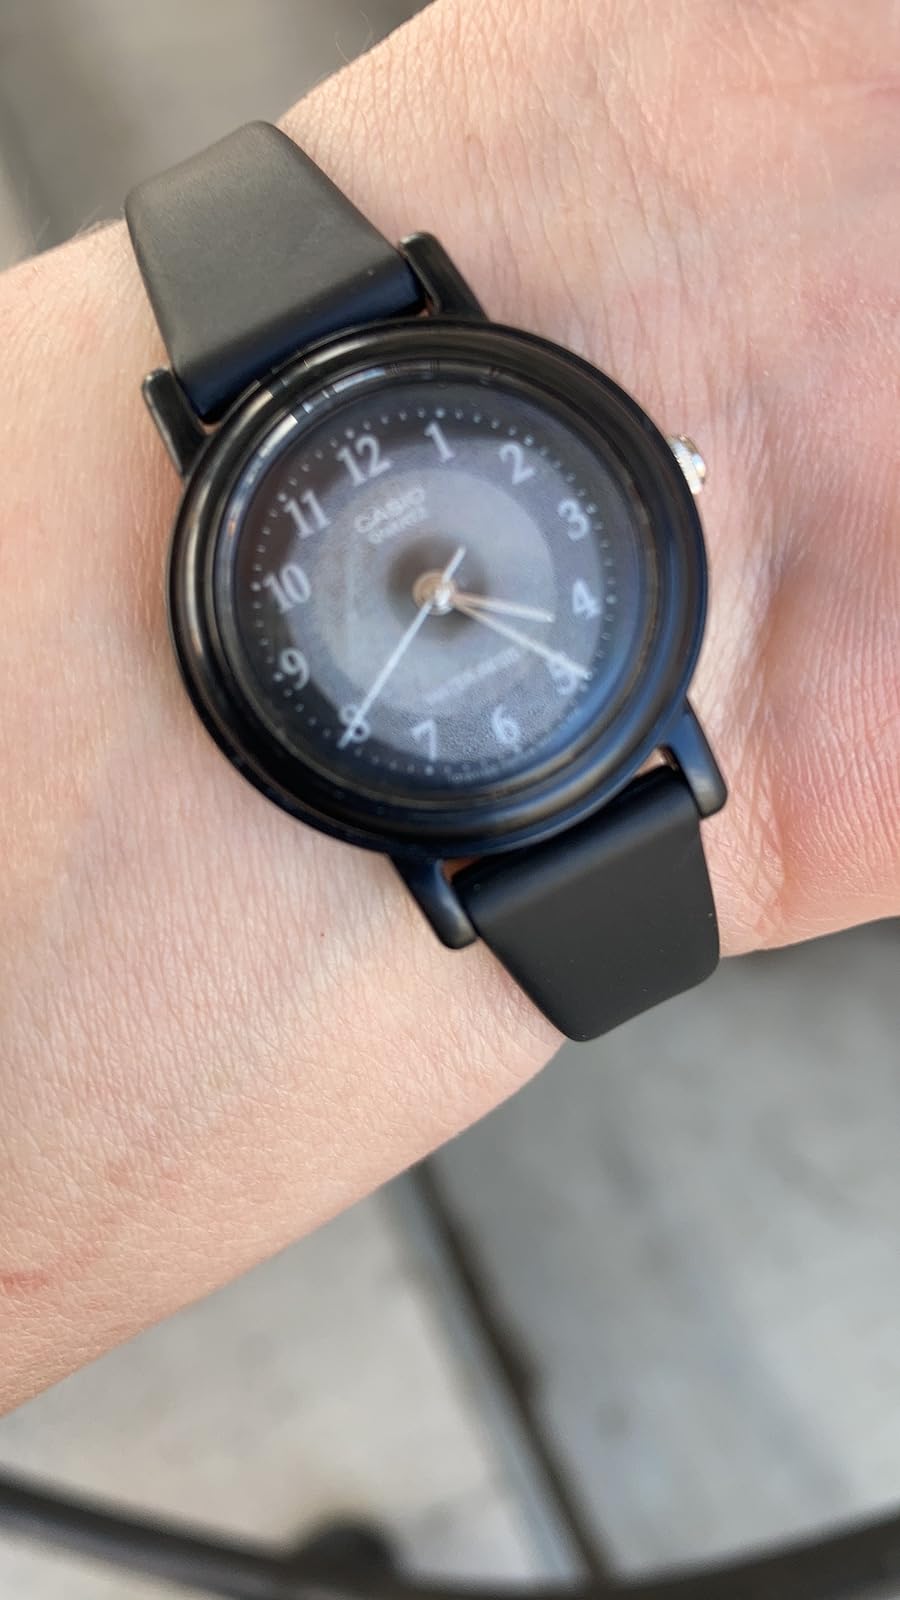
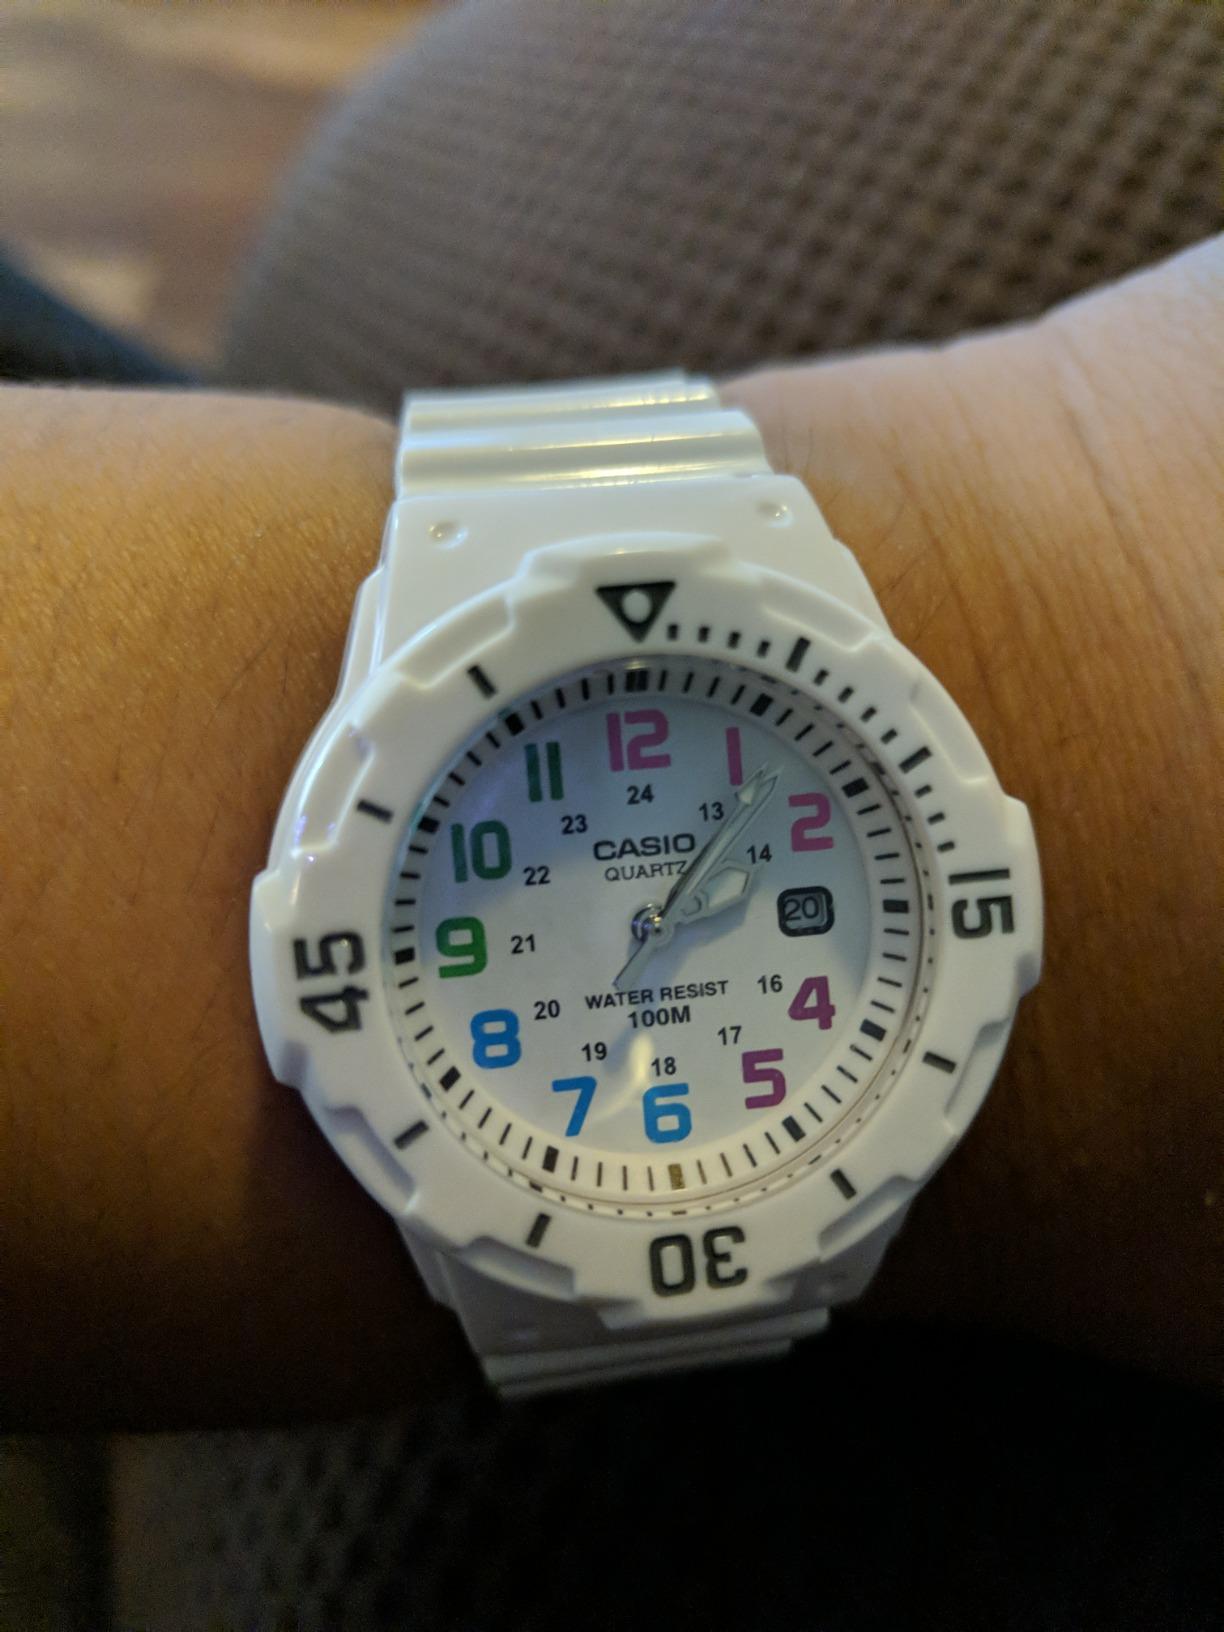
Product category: accessories_watch
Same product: no